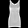
Label: T - shirt / top